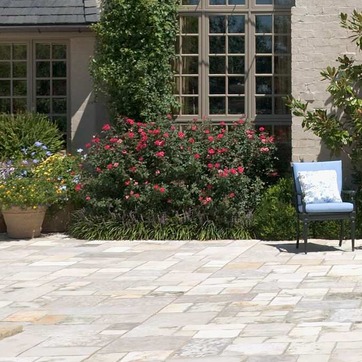
Material: foliage